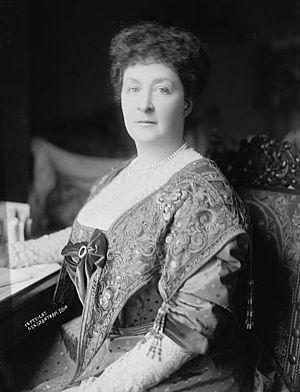
Emma Eames est une soprano américaine renommée pour la beauté de sa voix. Elle a chanté les grands rôles lyriques et dramatique de l'opéra et a eu une carrière à New York, Londres et Paris durant la dernière décennie du 19ᵉ siècle et la première décennie du 20ᵉ siècle.